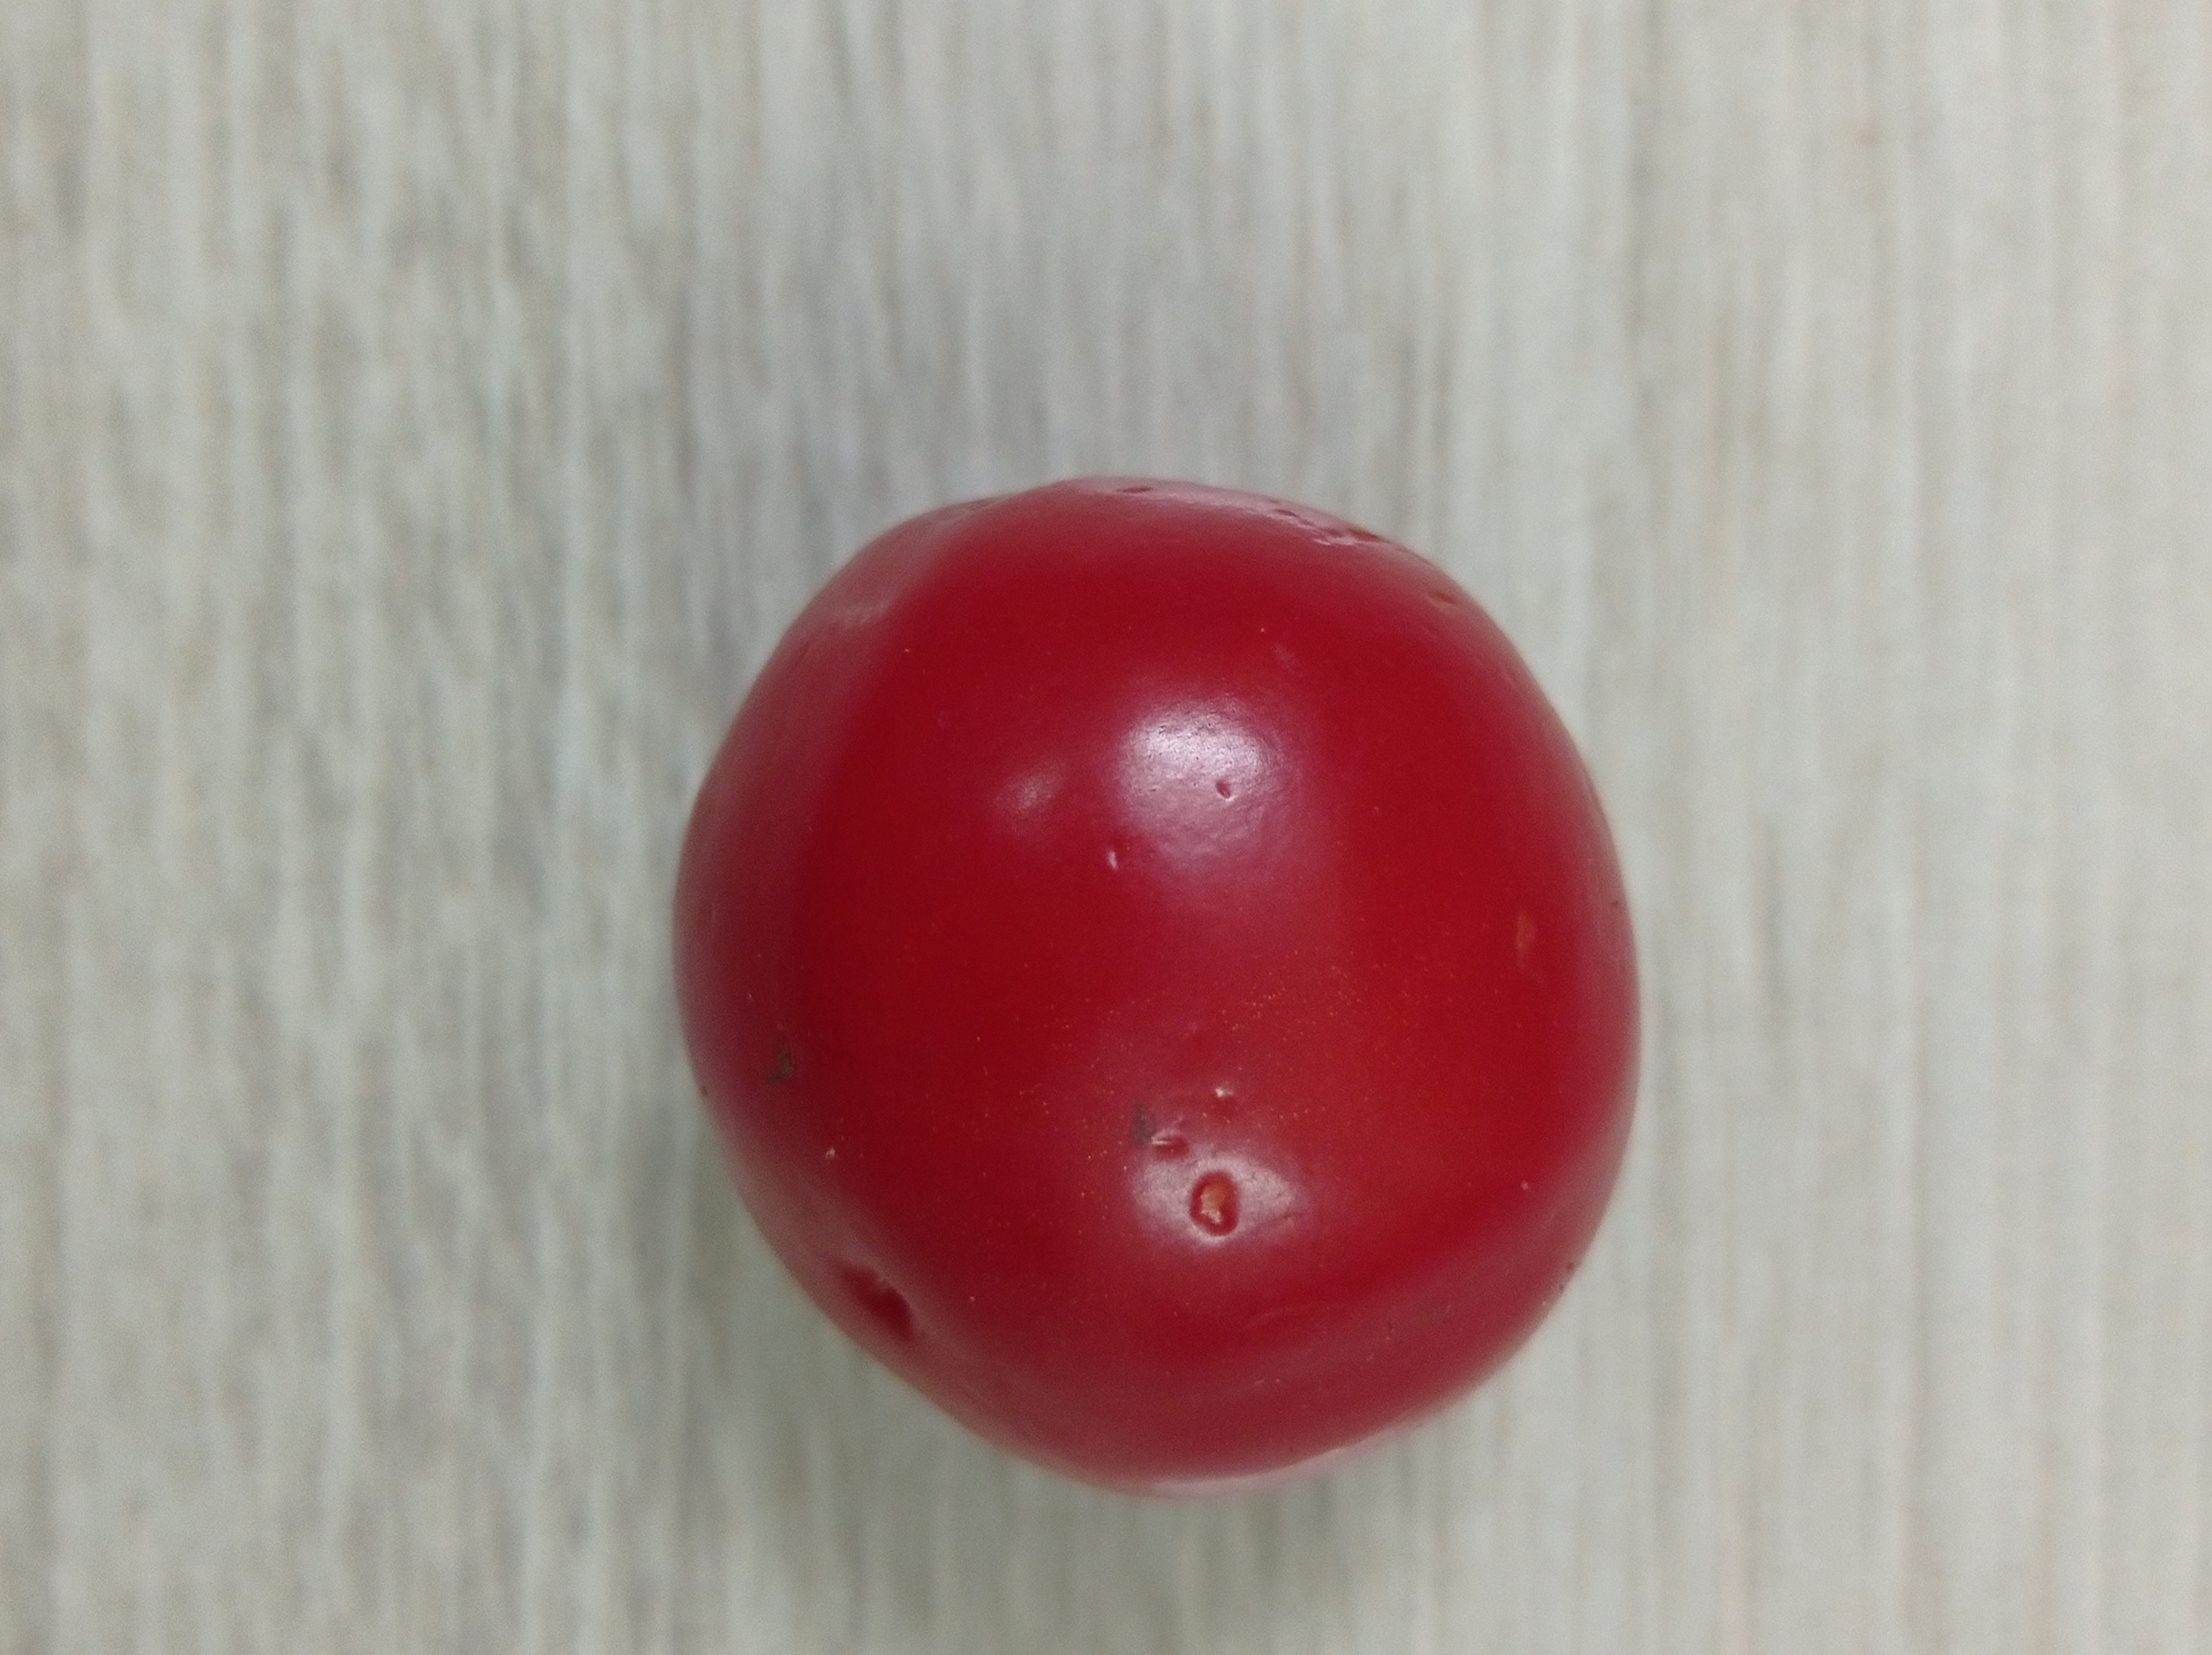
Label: Fresh